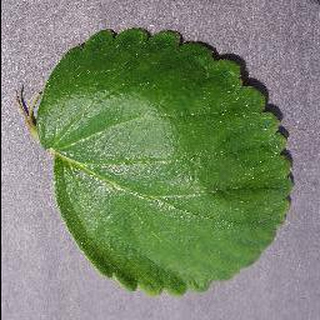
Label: healthy_strawberry